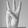
ASL letter: W